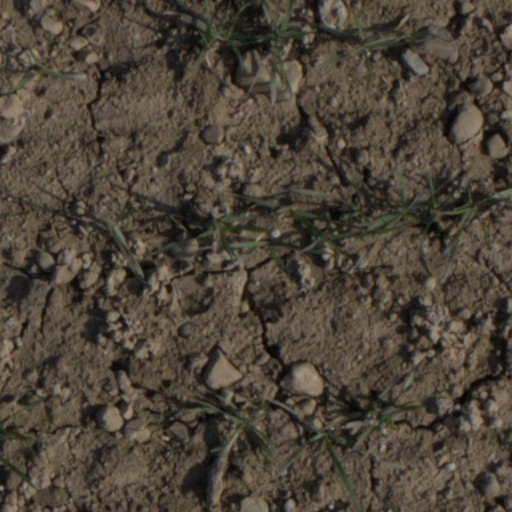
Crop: wheat